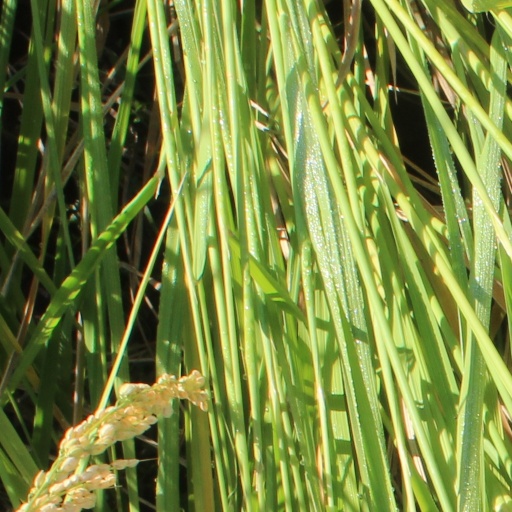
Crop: rice